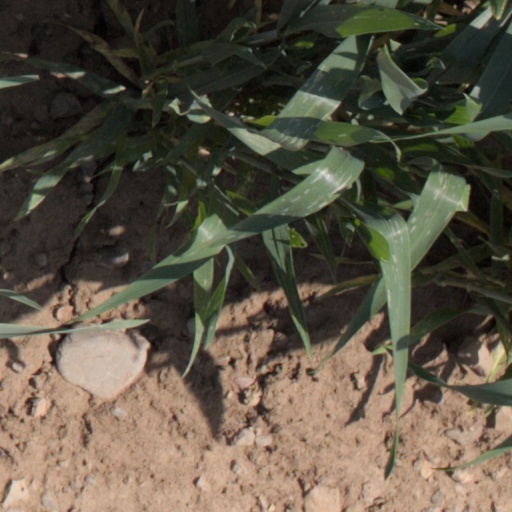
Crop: wheat